Alexander Graham Bell

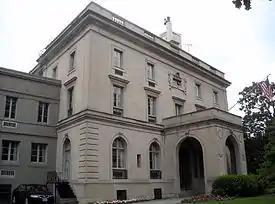
The Brodhead–Bell mansion, the Bell family residence in Washington, D.C., from 1882 to 1889

Meanwhile, Elisha Gray was also experimenting with acoustic telegraphy and thought of a way to transmit speech using a water transmitter. On February 14, 1876, Gray filed a caveat with the U.S. Patent Office for a telephone design that used a water transmitter. That same morning, Bell's lawyer filed Bell's application with the patent office. There is considerable debate about who arrived first and Gray later challenged the primacy of Bell's patent. Bell was in Boston on February 14 and did not arrive in Washington until February 26.